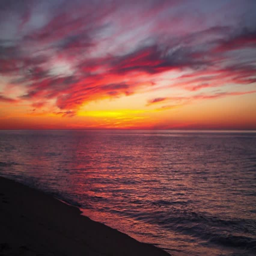
dramatic sunset on the empty beach